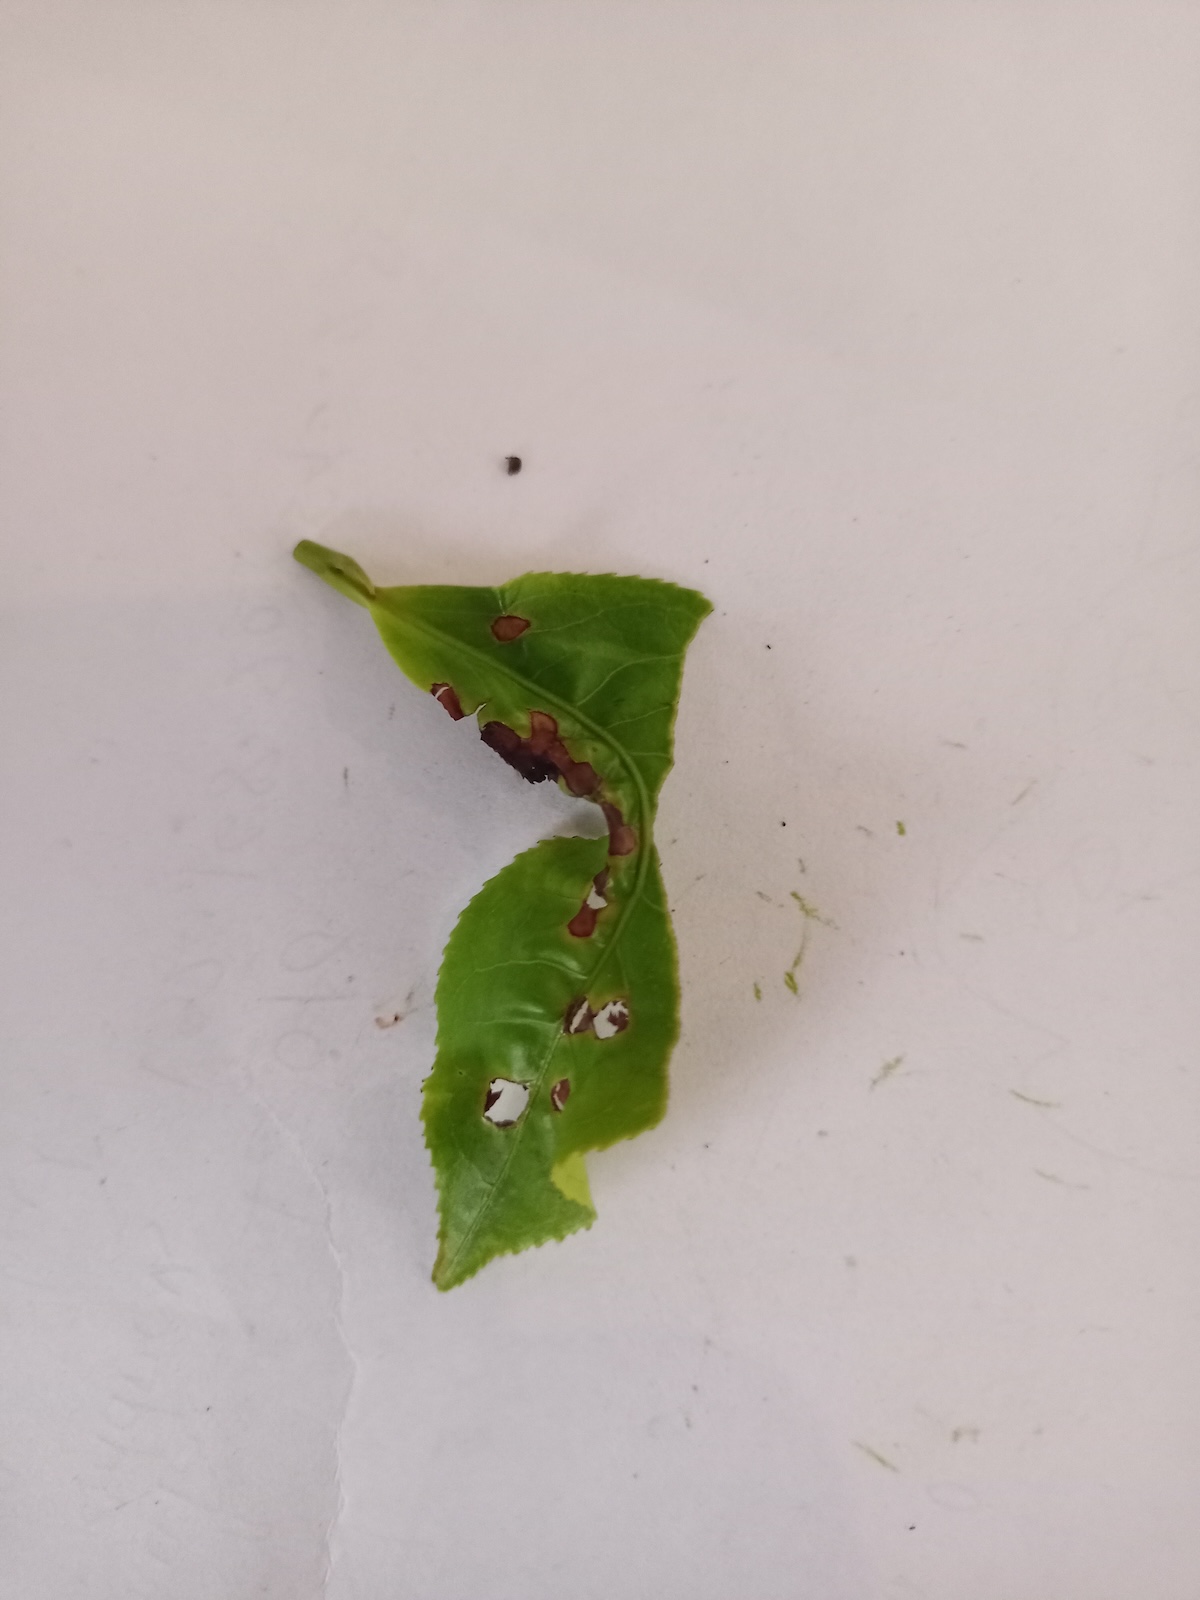
Label: Green mirid bug